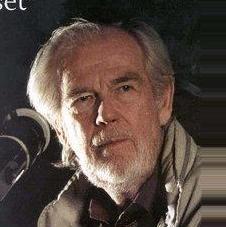
Age: 74